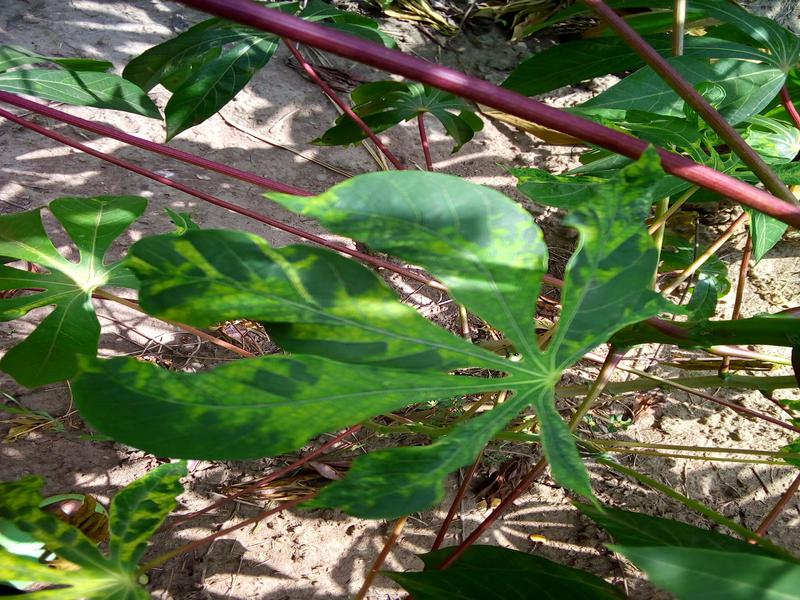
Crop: cassava
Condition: mosaic_disease